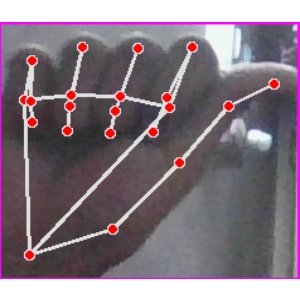
अक्षर: छ